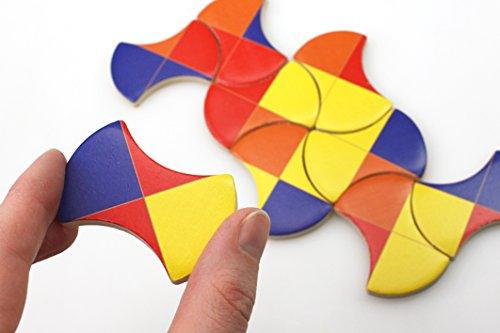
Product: Tactic 54275 X-Tiles Board Game | Children & Family Fun
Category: Toys & Games | Games & Accessories | Tile Games
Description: Game play takes the fun of dominoes and provides a new challenge using colors.
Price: $12.00
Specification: ProductDimensions:2.4x9.8x9.8inches|ItemWeight:1.26pounds|ShippingWeight:1.26pounds(Viewshippingratesandpolicies)|DomesticShipping:ItemcanbeshippedwithinU.S.|InternationalShipping:Thisitemisnoteligibleforinternationalshipping.LearnMore|ASIN:B01MG5XCDZ|Itemmodelnumber:54275|Manufacturerrecommendedage:7yearsandup